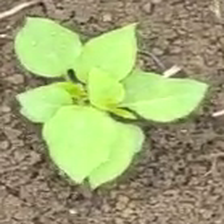
Weed species: Obscure_morning _glory(Ipomoea obscura)